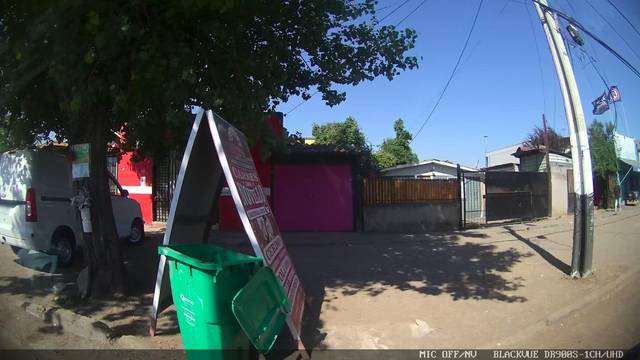
Region: Chile
Coordinates: -33.391, -70.683